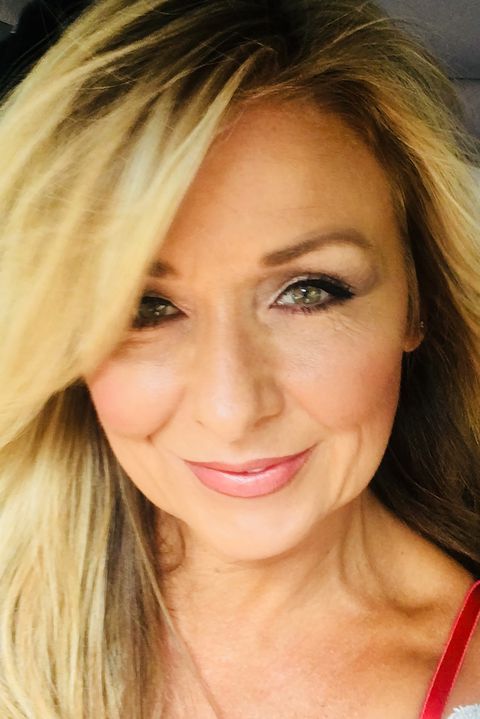
Gender: women